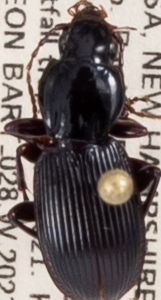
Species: Pterostichus tristis
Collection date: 2021-06-16
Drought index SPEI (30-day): -2.09
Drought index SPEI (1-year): -1.13
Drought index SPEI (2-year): -0.8